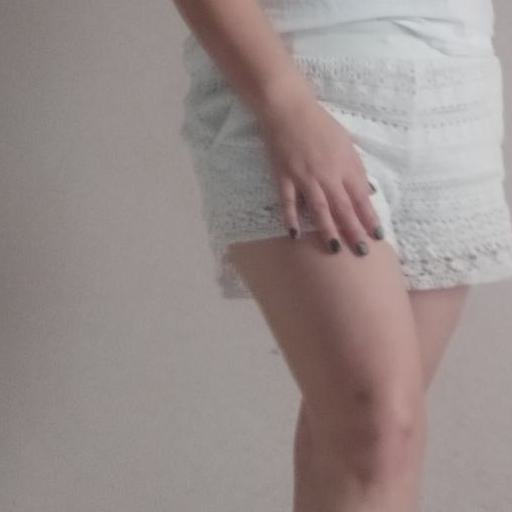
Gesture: no_gesture